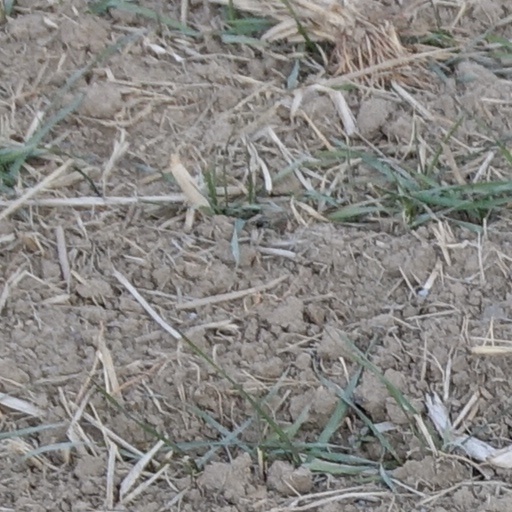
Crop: wheat